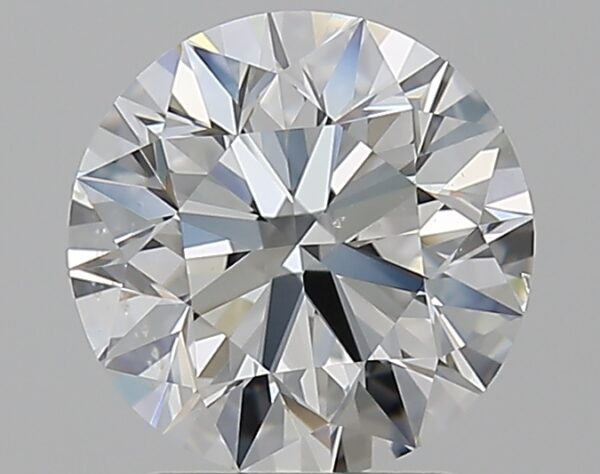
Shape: round
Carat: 2
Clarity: VS2
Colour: G
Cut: EX
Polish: EX
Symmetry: VG
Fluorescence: N
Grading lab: GIA
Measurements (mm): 7.95 x 8.02 x 5.04